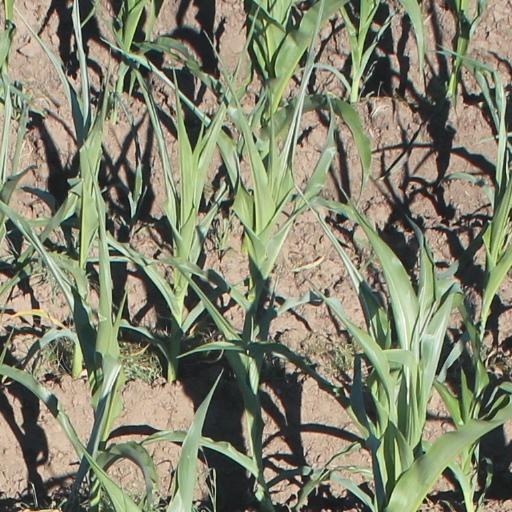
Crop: maize; corn